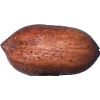
Label: nut_pecan